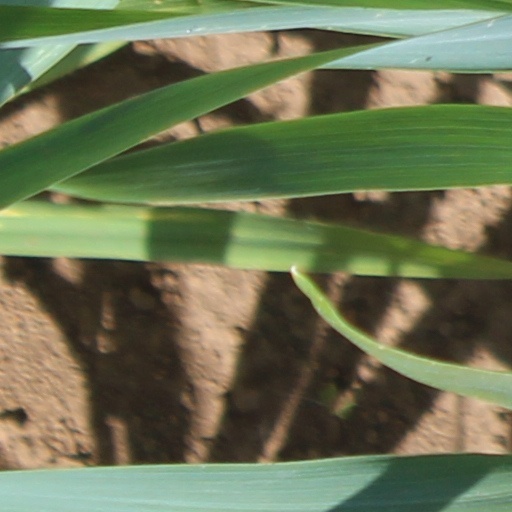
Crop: wheat